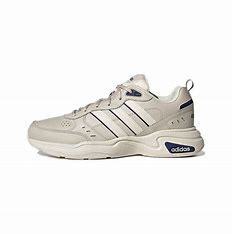
Brand: adidas
Model: neo Adidas NEO Strutter